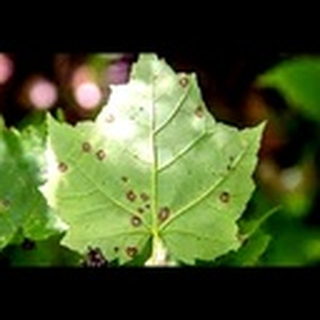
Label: cotton_target_spot